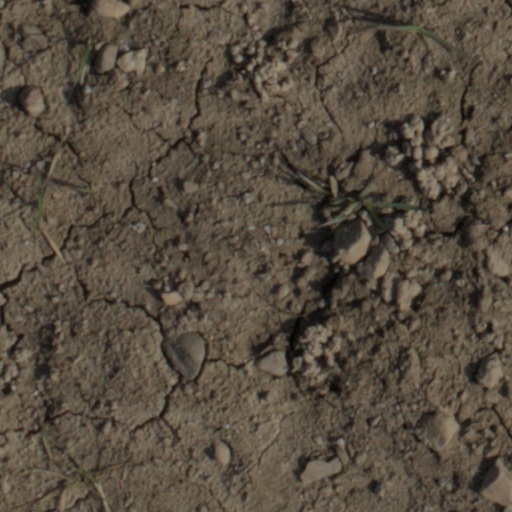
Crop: wheat